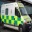
Label: ambulance